Oliver Building (Chicago)

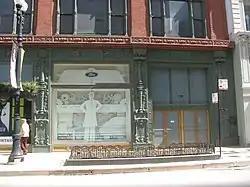
Oliver Building Front Door with Oliver Typewriter Company ornamentation

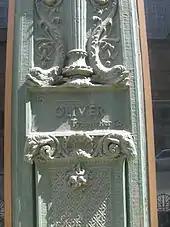
Oliver Typewriter Company ornamentation on Oliver Building (Chicago)

The Oliver Building is located at 159 N. Dearborn Street in Chicago within the Loop.